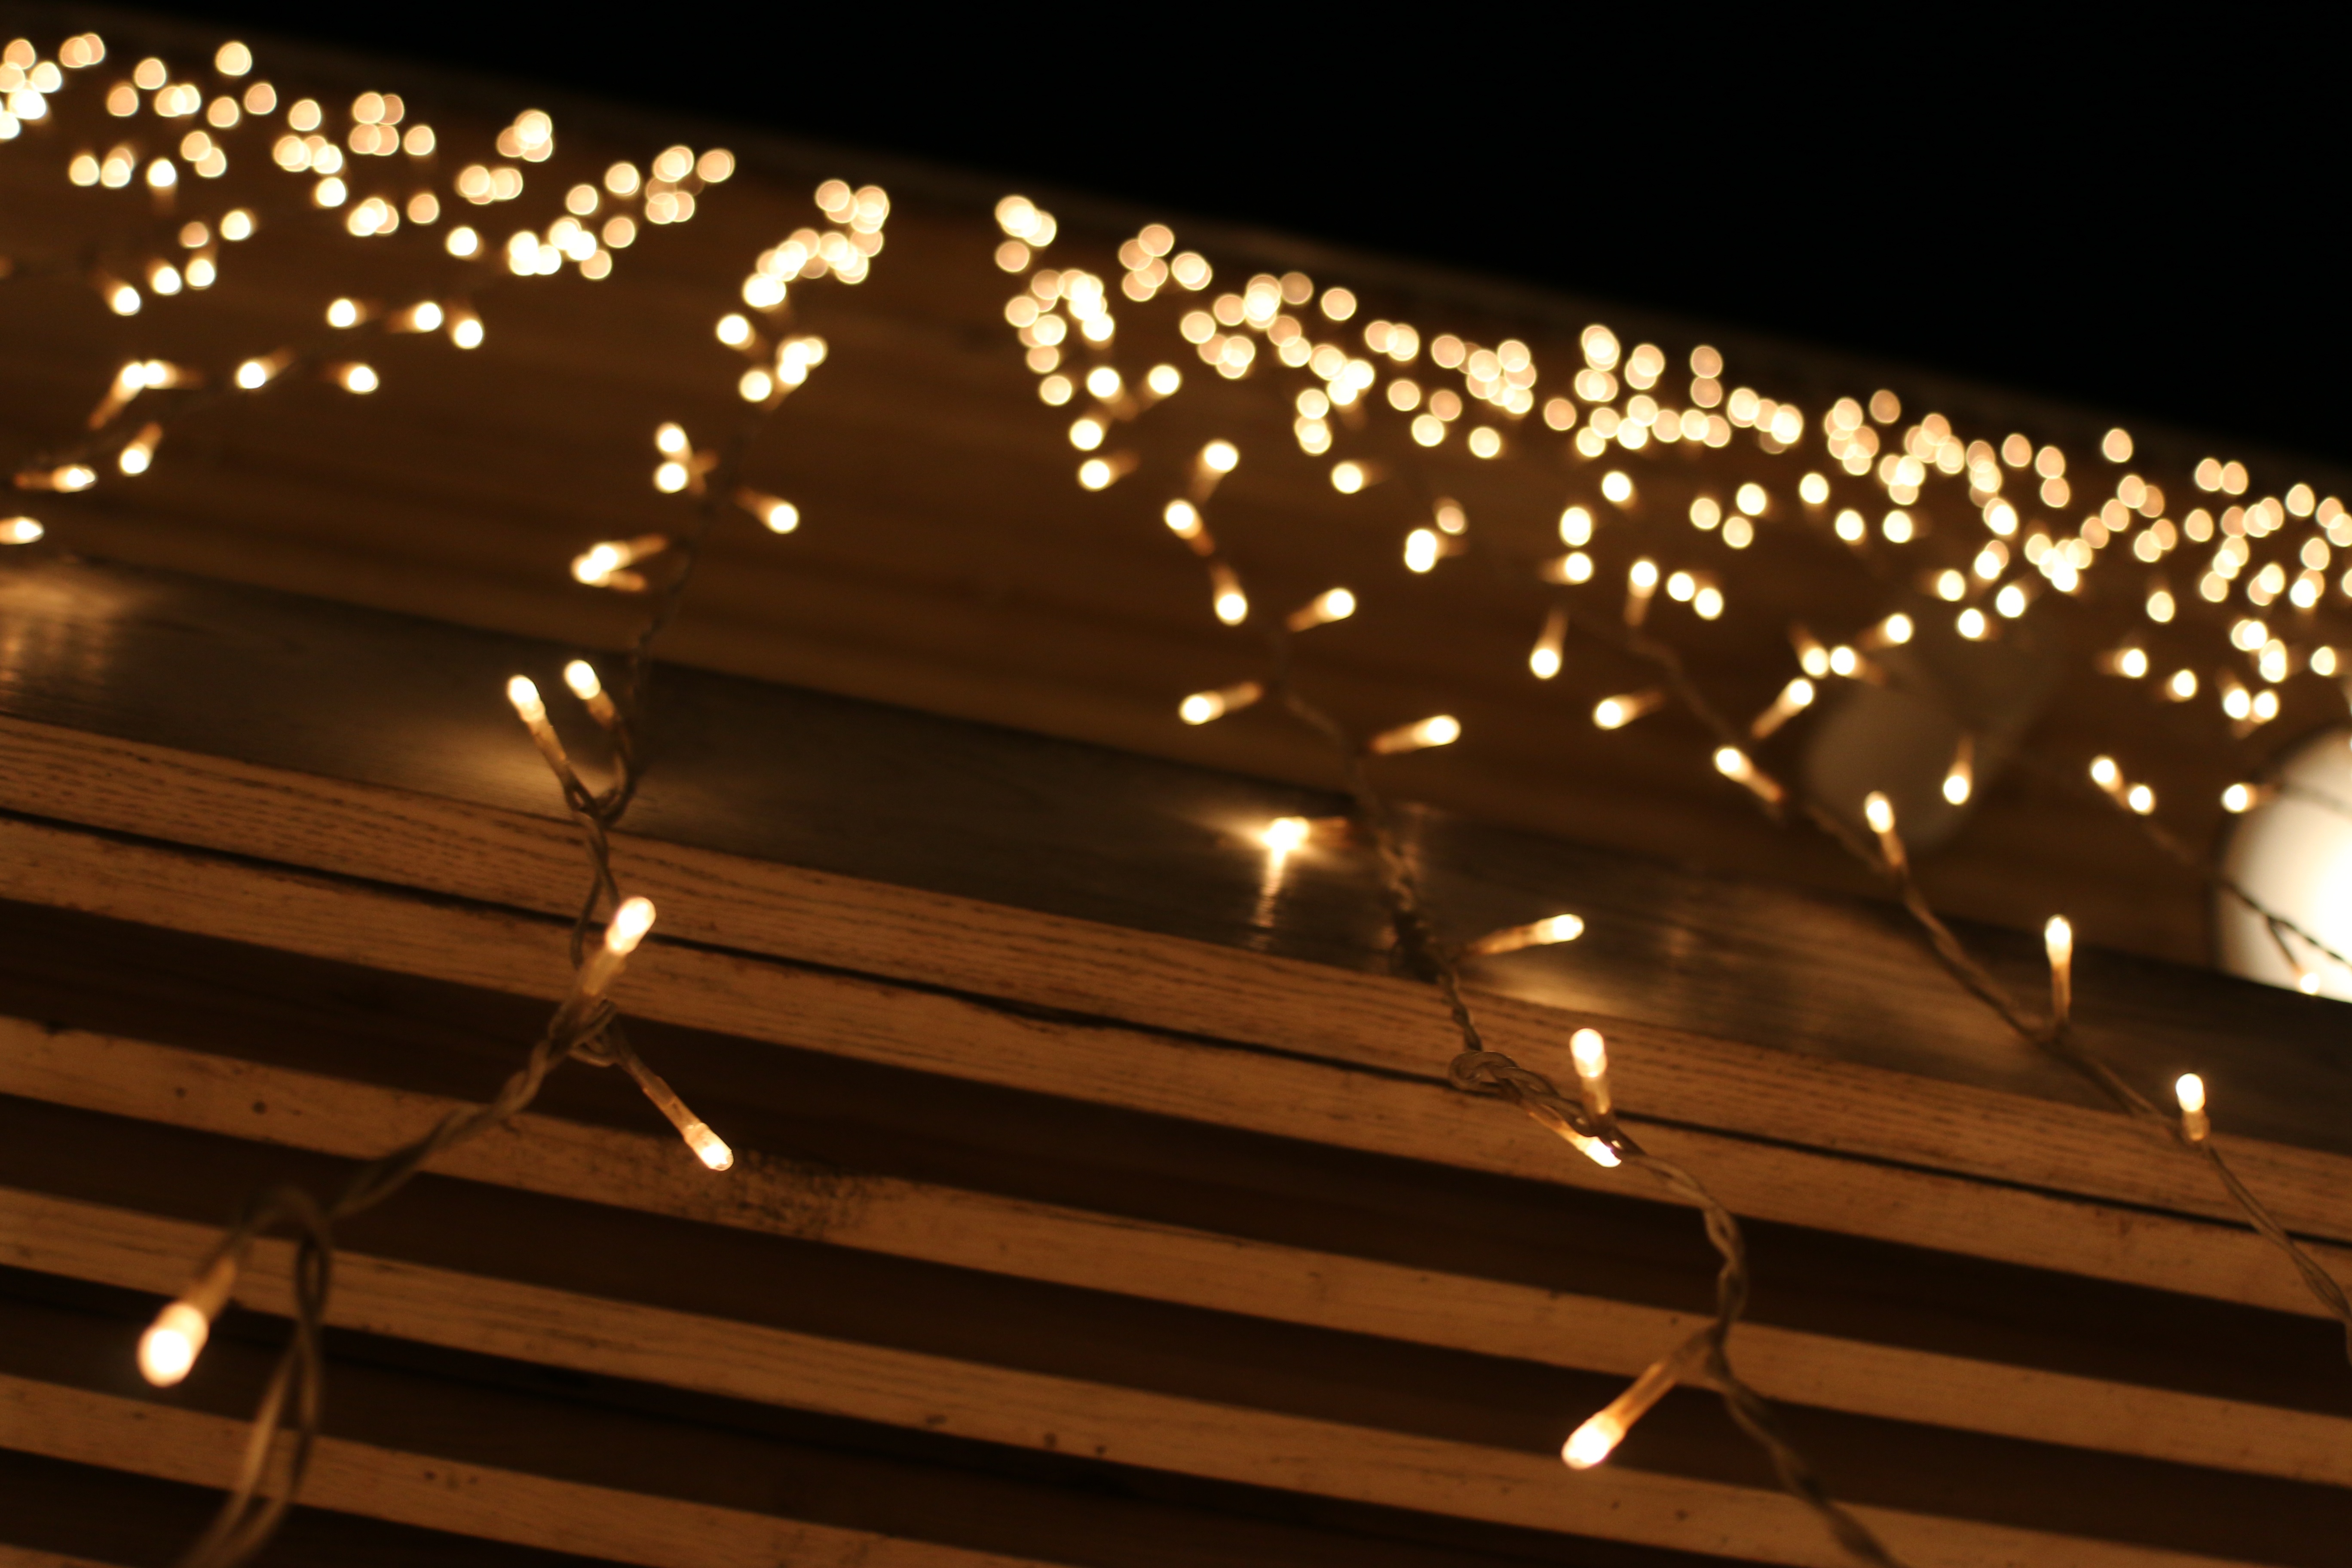
light, night, ceiling, lighting, light fixture, daylighting